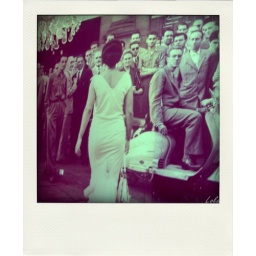
Weeks in Germany -- a wall in a hamburger bar :)